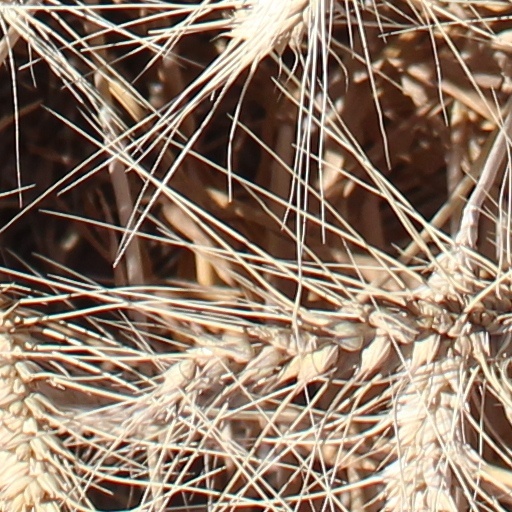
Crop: wheat